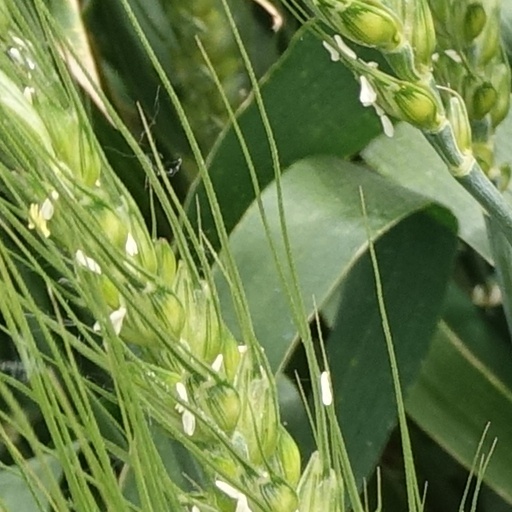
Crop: wheat